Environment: lab
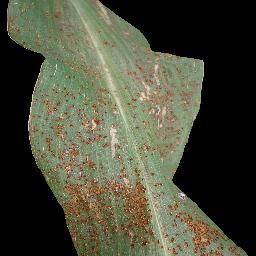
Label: common_rust